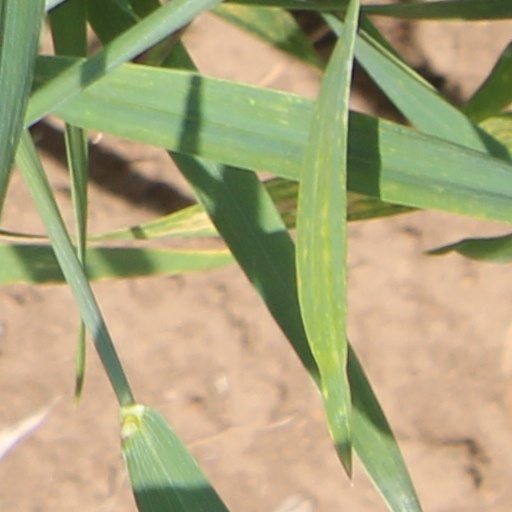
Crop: wheat